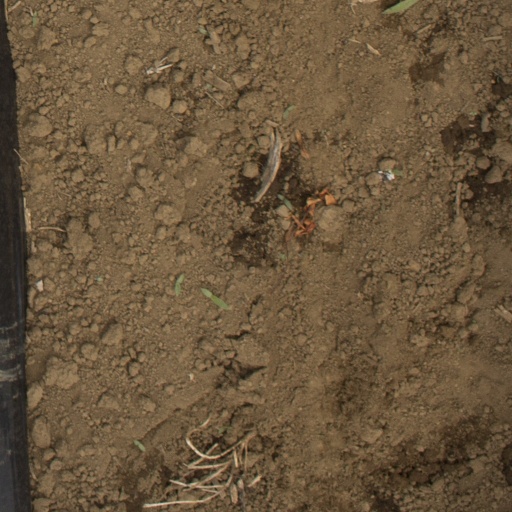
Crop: Jerusalem artichoke